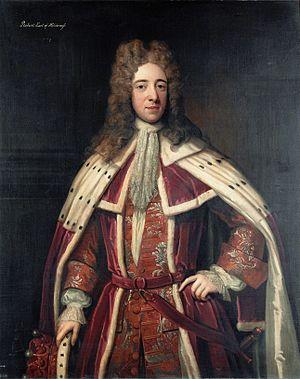
Robert Darcy, 3ᵉ comte d'Holderness, PC était un pair et un homme politique britannique.